BK Whopper Bar

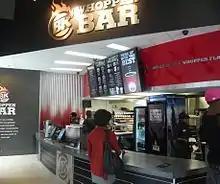
A BK Whopper Bar in Manhattan in 2010

The BK Whopper Bar is a limited service concept created by fast-food restaurant Burger King in 2009.